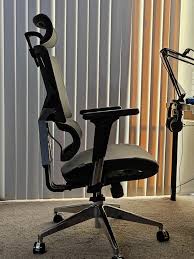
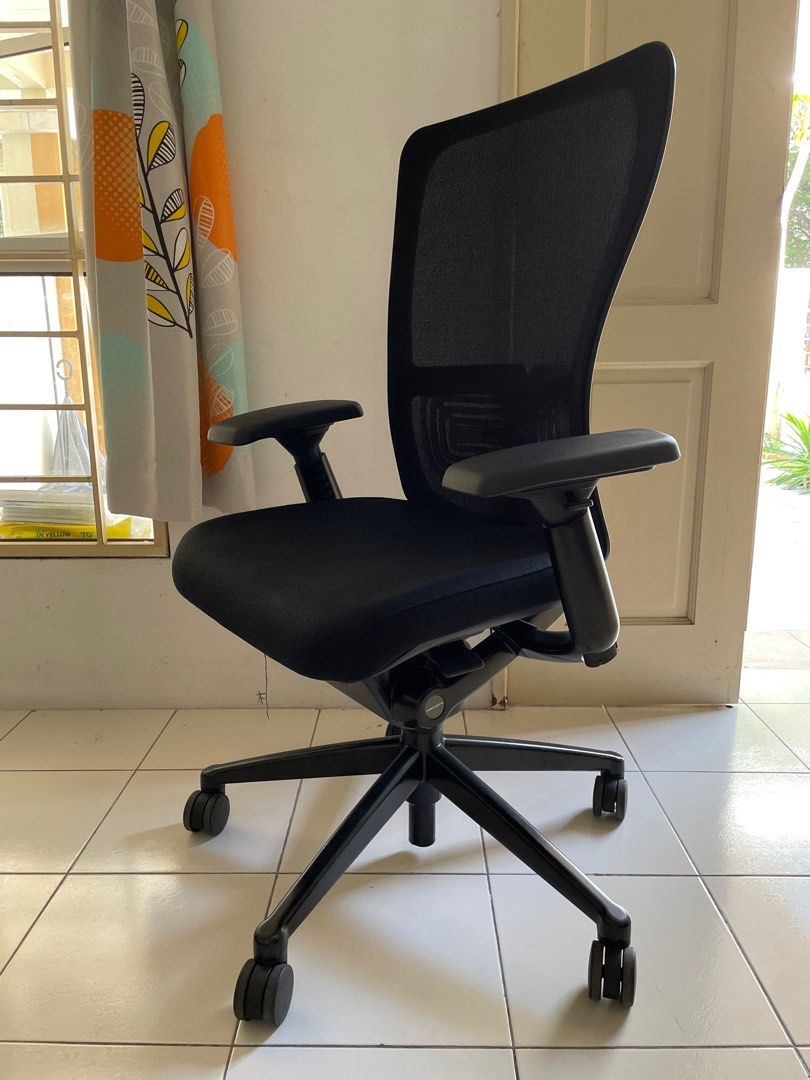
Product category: items_chair
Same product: no